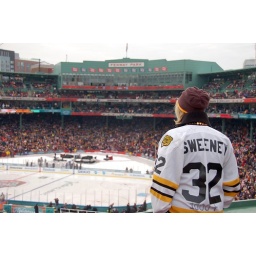
Don Sweeney in the center field seats